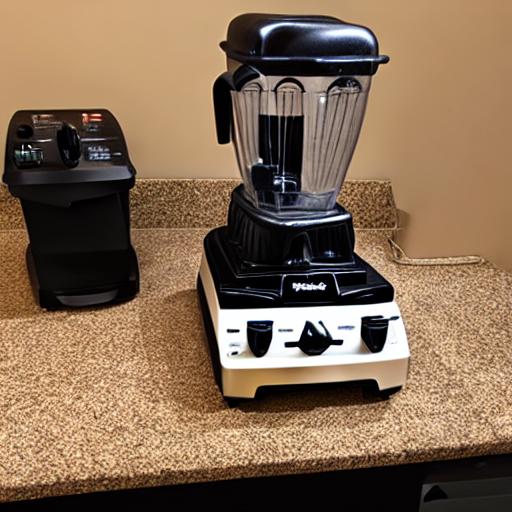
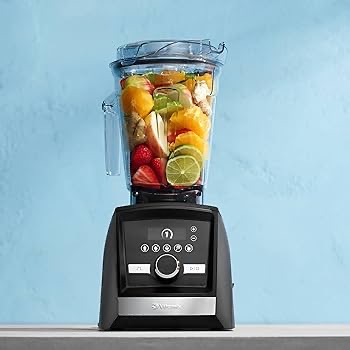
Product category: items_blender
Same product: no